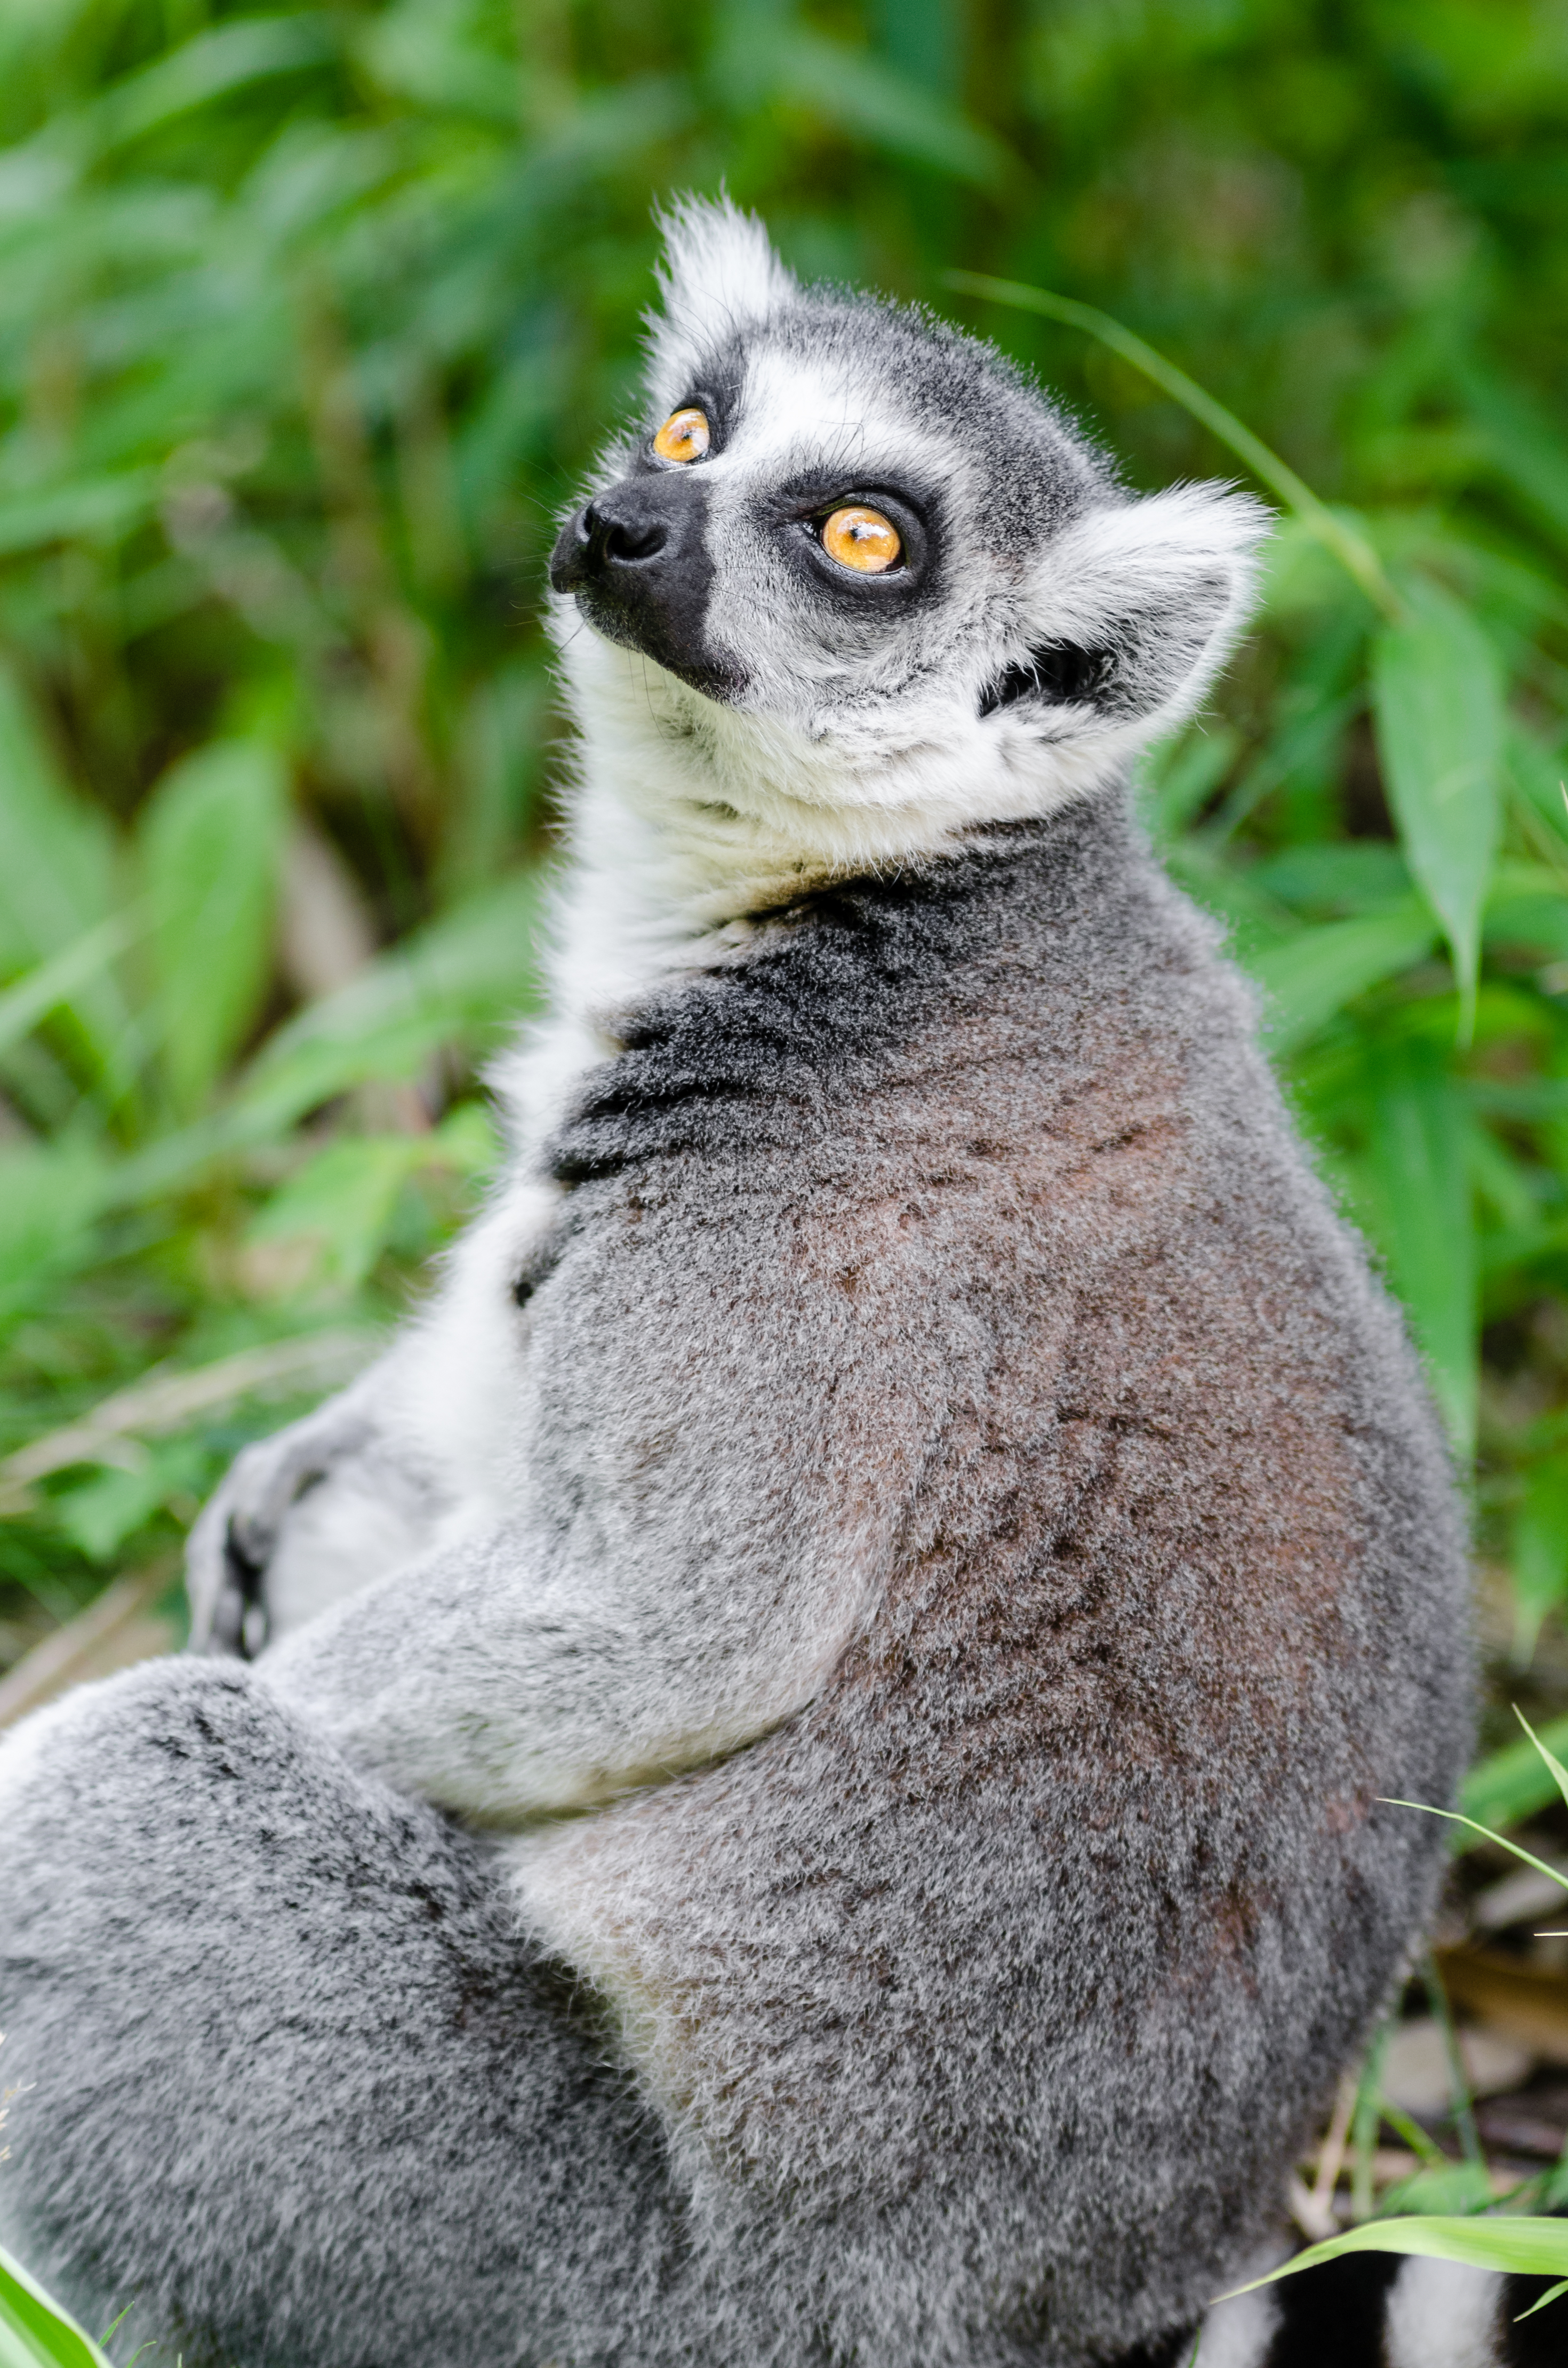
tree, bokeh, ring, feet, animal, cute, wildlife, zoo, fur, mammal, nikon, fauna, primate, eyes, hands, animals, madagascar, vertebrate, tier, ss, fell, augen, grn, baum, adorable, lemur, d7000, niedlich, tailed, catta, katta, tierpart, hnde, madagaskar, 300mm, fuse